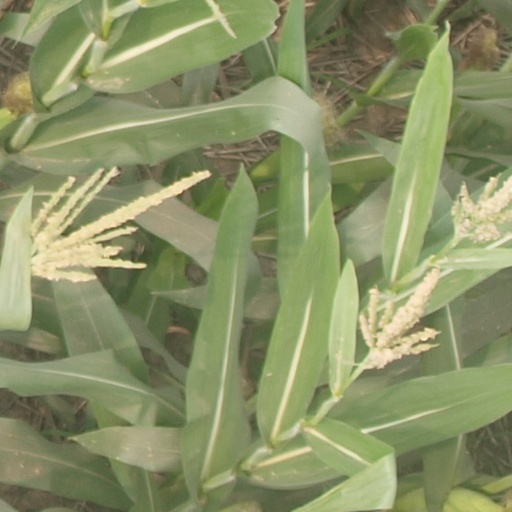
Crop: maize; corn